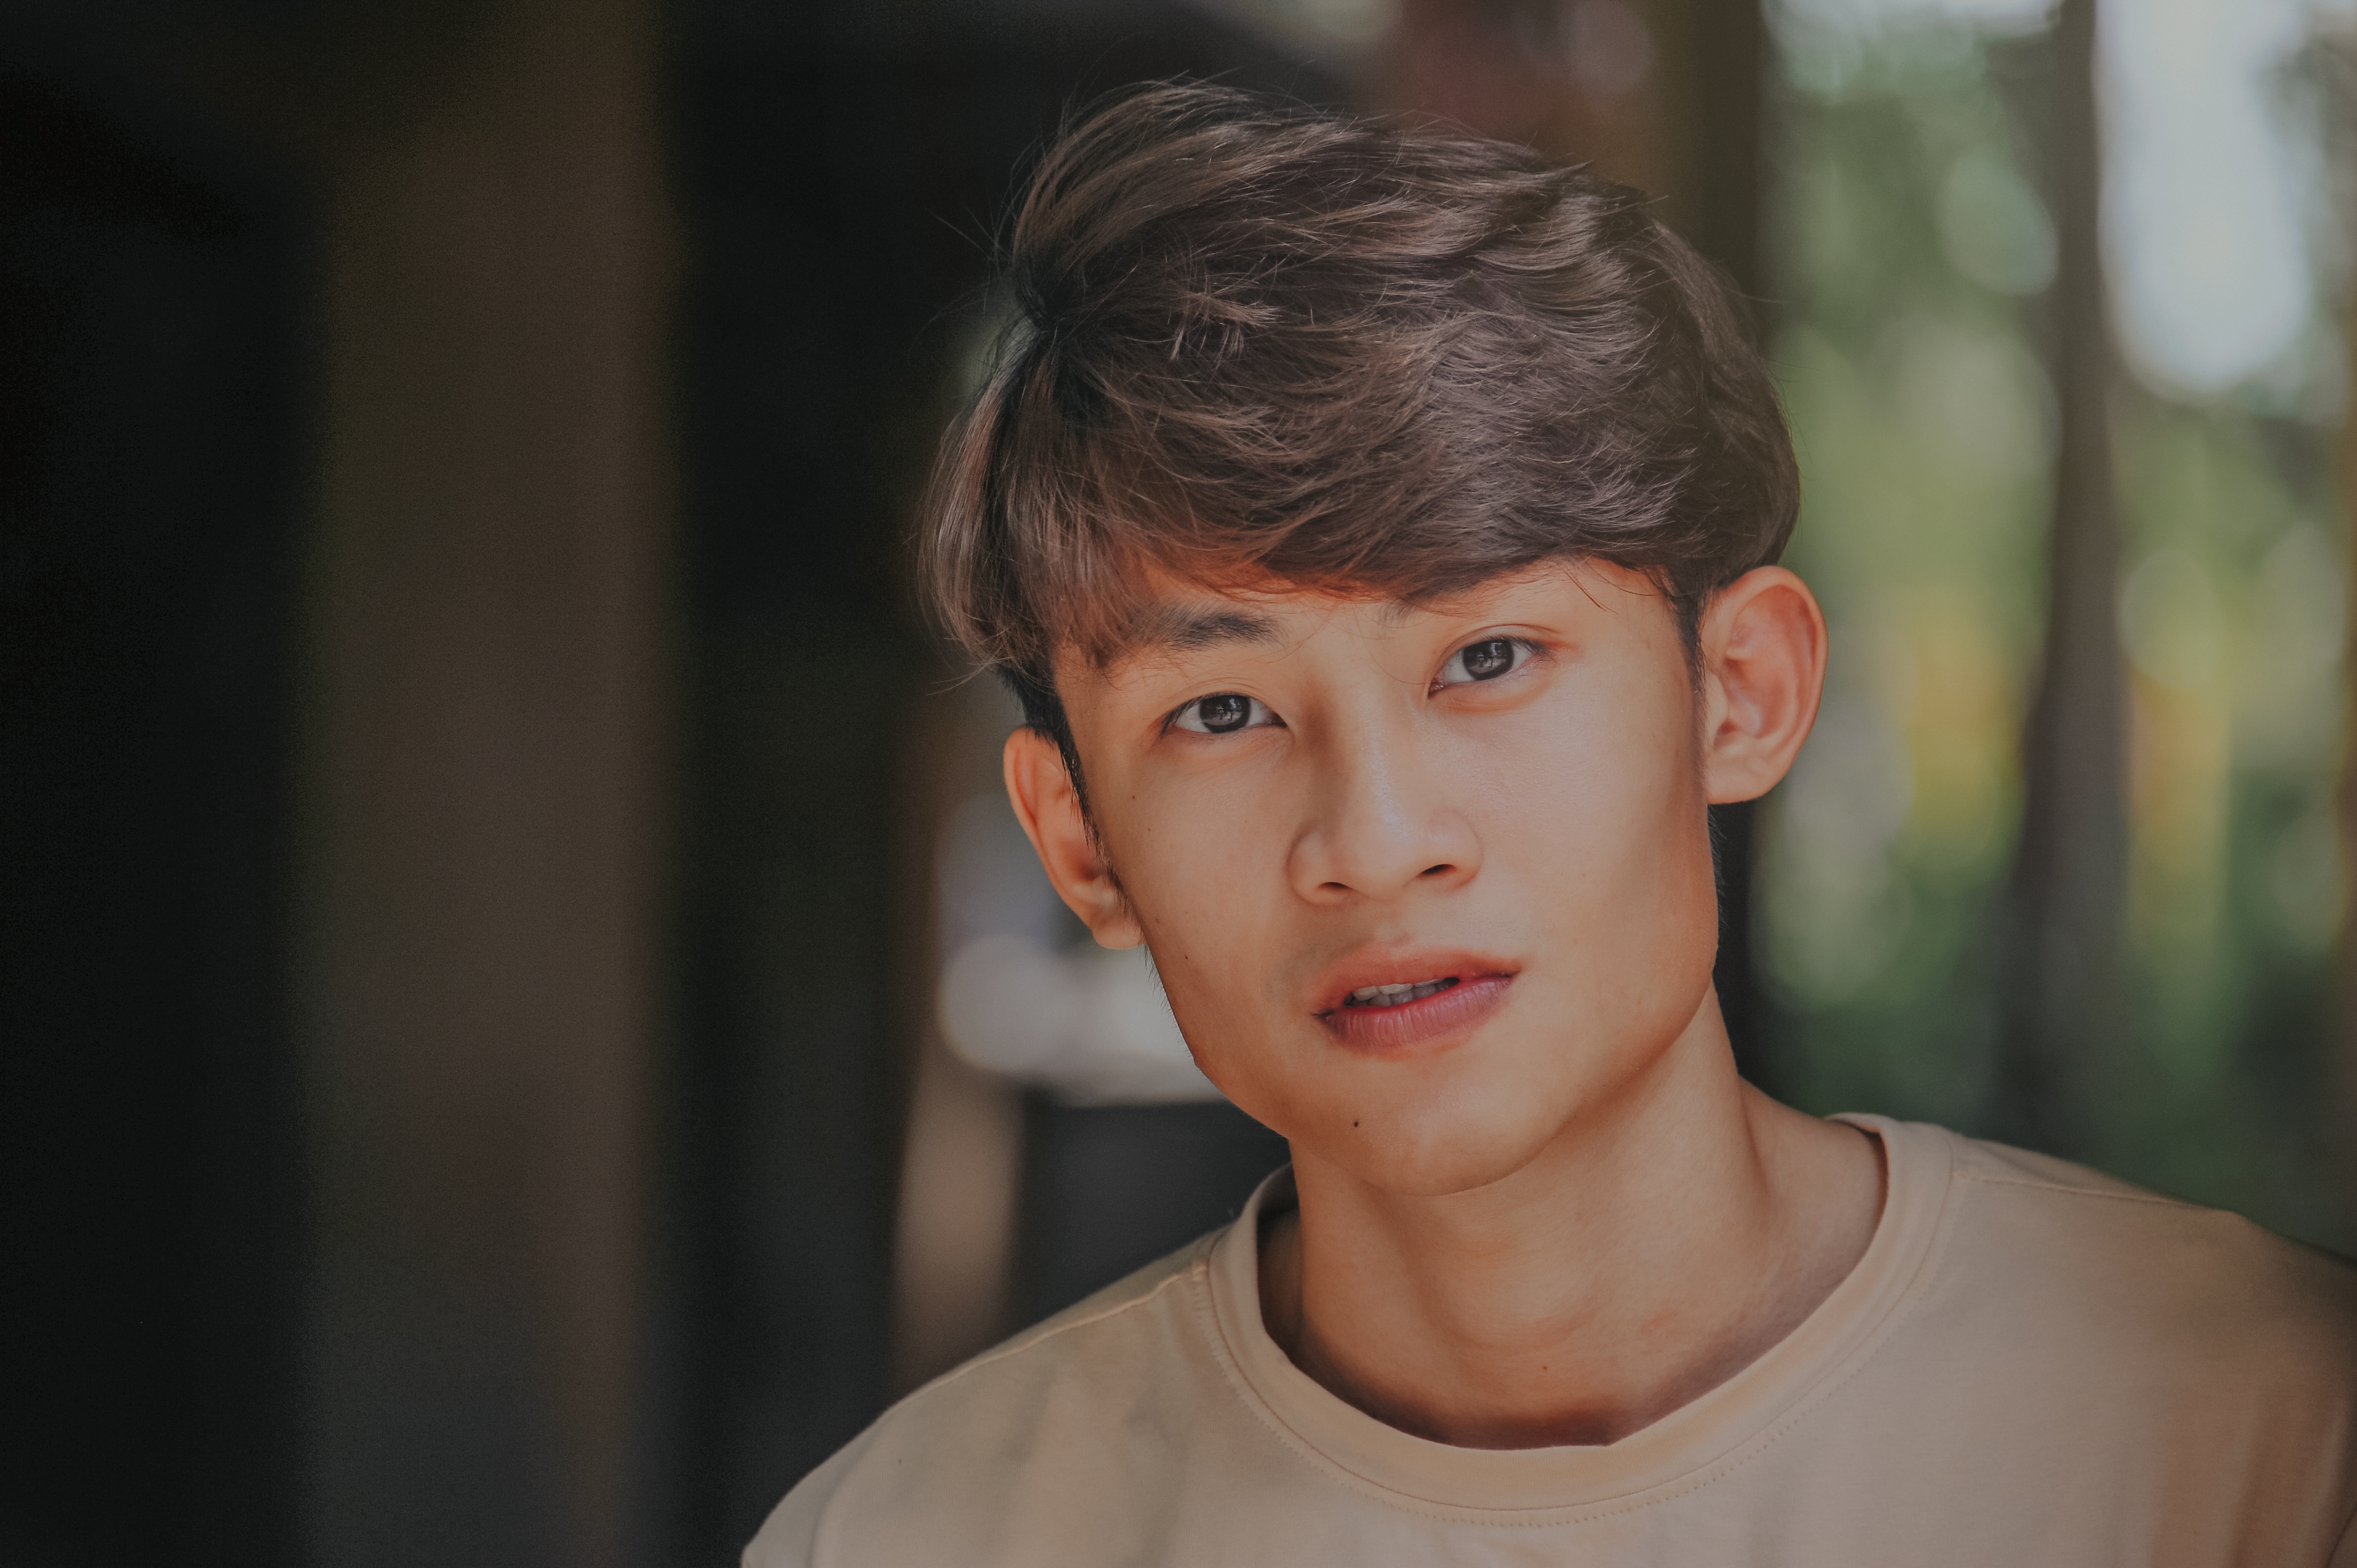
beautiful, boy, face, person, human hair color, eyebrow, beauty, hairstyle, eye, photography, forehead, cheek, human, black hair, portrait, girl, portrait photography, ear, brown hair